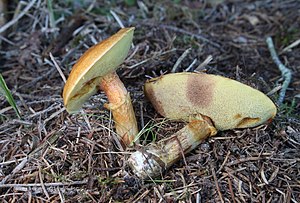
Suillaceae
Almindelig Lærkerørhat (Suillus grevillei)